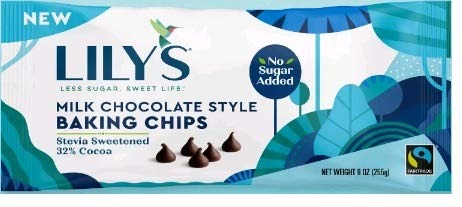
Item Name: LILY'S MILK CHOCOLATE STYLE BAKING CHIPS 2 PACK
Value: 2.0
Unit: Count

Price: 30.8